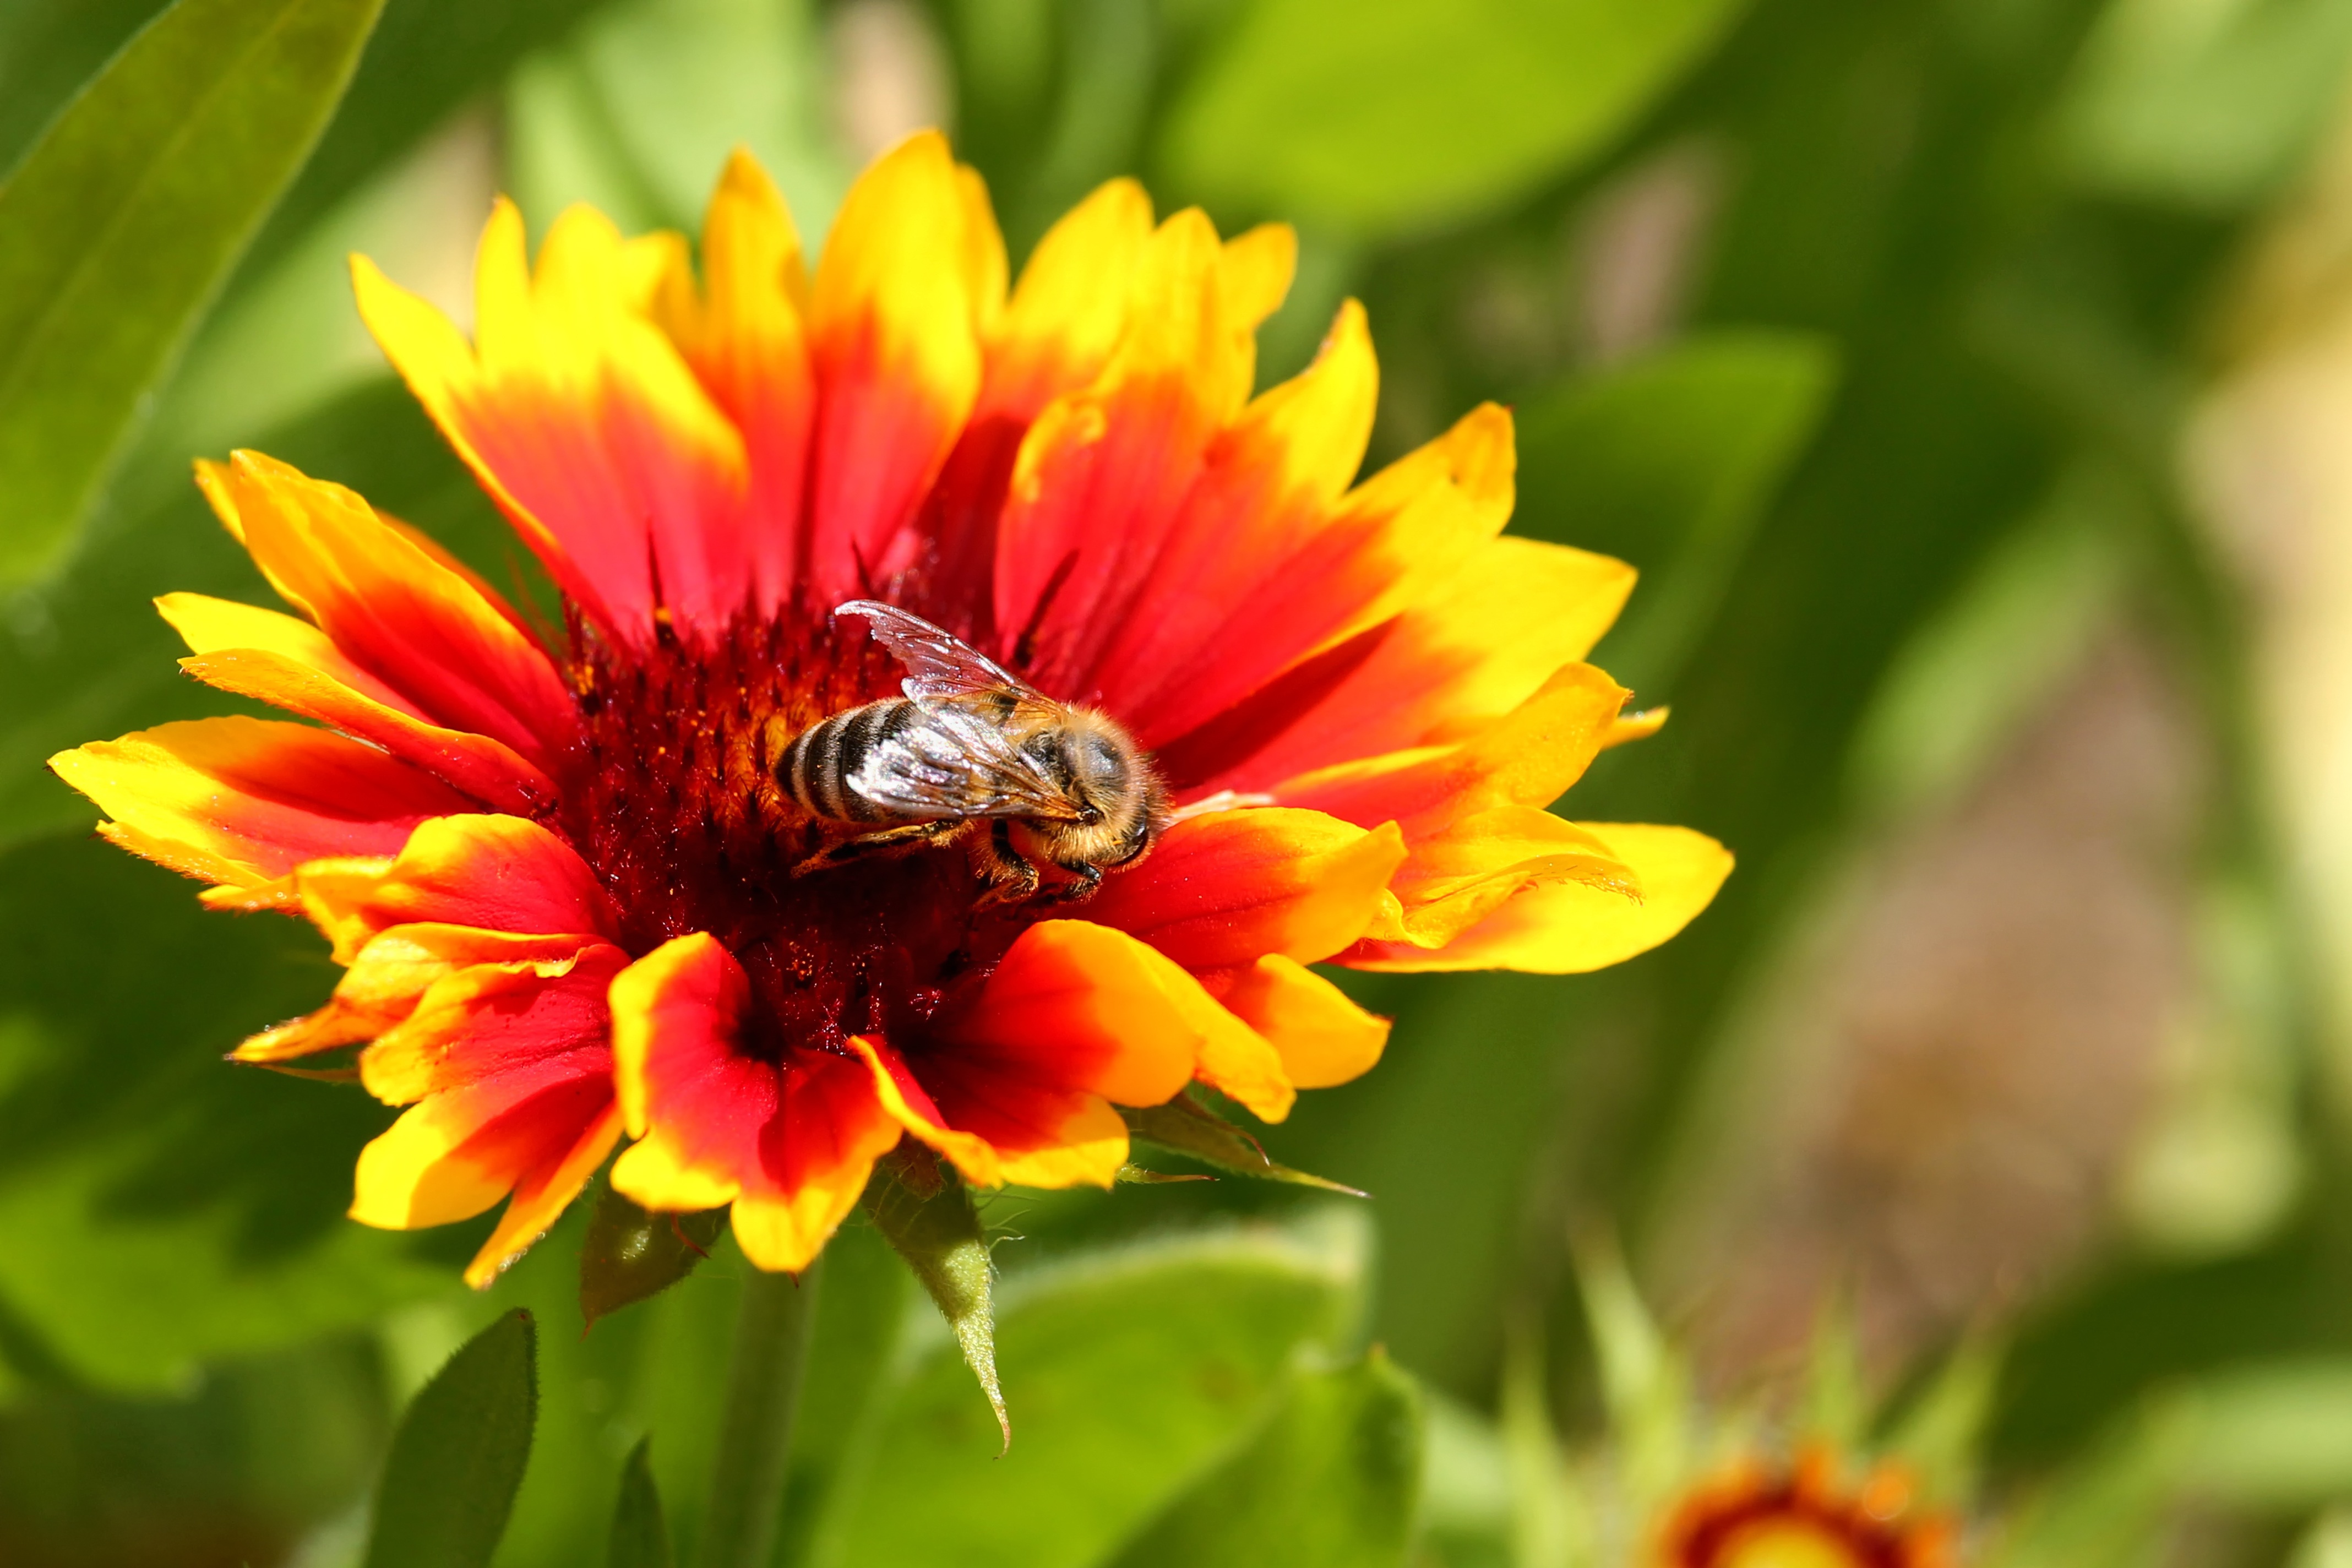
nature, blossom, plant, meadow, flower, petal, bloom, herb, insect, botany, yellow, flora, fauna, invertebrate, wildflower, close up, bee, nectar, composites, macro photography, flowering plant, honey bee, daisy family, calendula, annual plant, land plant, membrane winged insect, blanket flowers